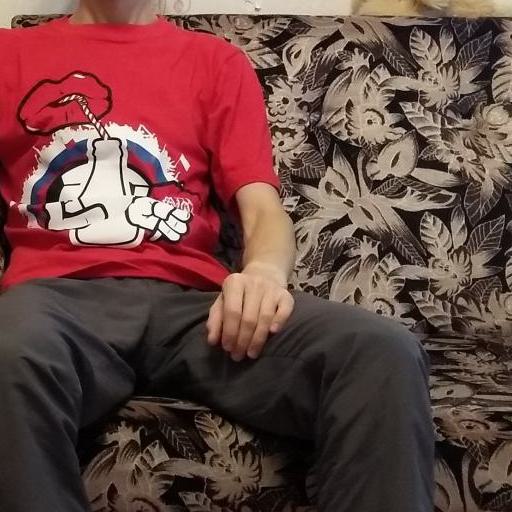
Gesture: no_gesture